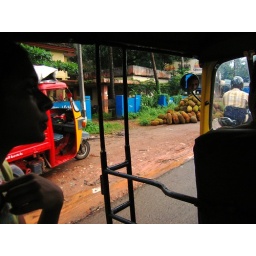
Chakka (jack fruit - or jaca in portuguese) spotted from auto-rickshaw